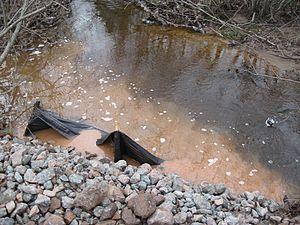
Une photo d'un passage d'eau pollué dans le bassin hydrographique de la rivière Petitcodiac.
La rivière Petitcodiac ou rivière Petitcoudiac est un cours d'eau canadien qui, le long de ses 129 km de cours, arrose le sud-est du Nouveau-Brunswick, formant la frontière entre les comtés d'Albert et de Westmorland. Siège du Grand Moncton, l'une des agglomérations ayant la plus forte croissances démographiques au Canada, sa vallée est habitée depuis des millénaires. La rivière est importante dans l'histoire des Micmacs et des Acadiens.